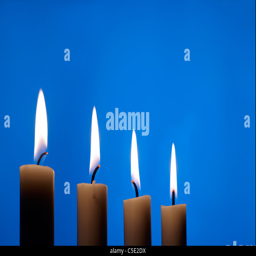
close - up of lit candles in a row against blue background